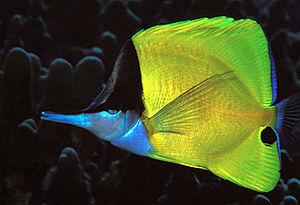
Forcipiger flavissimus, communément nommé Poisson-pincette jaune ou Chelmon à long bec entre autres noms vernaculaires, est un poisson marin qui appartient à la famille des Chaetodontidae soit les poissons-papillon.